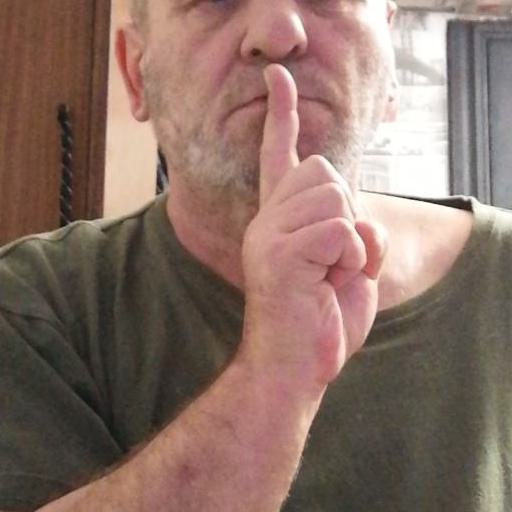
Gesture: mute